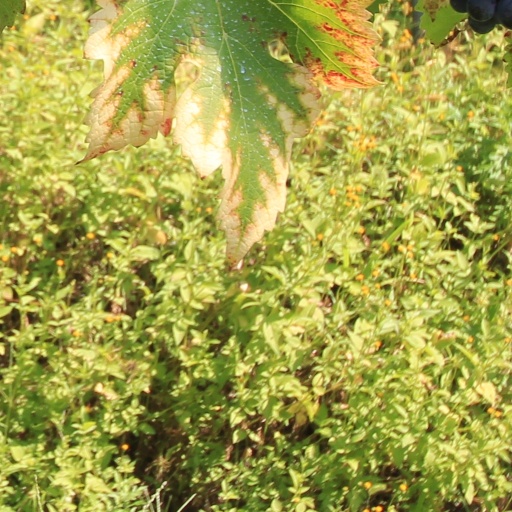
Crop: grape